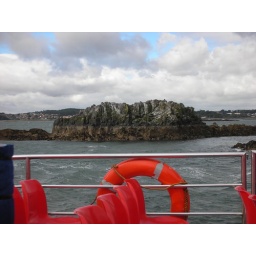
You can see a bit of the ferry here and a big rock in the water that birds really love.